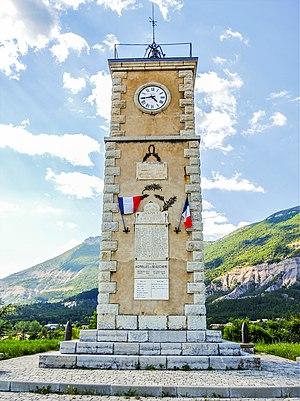
La tour-horloge, domine le village et tous les environs. Aspres-sur-Buëch. Hautes-Alpes
Aspres-sur-Buëch est une commune française située dans le département des Hautes-Alpes, en région Provence-Alpes-Côte d'Azur.